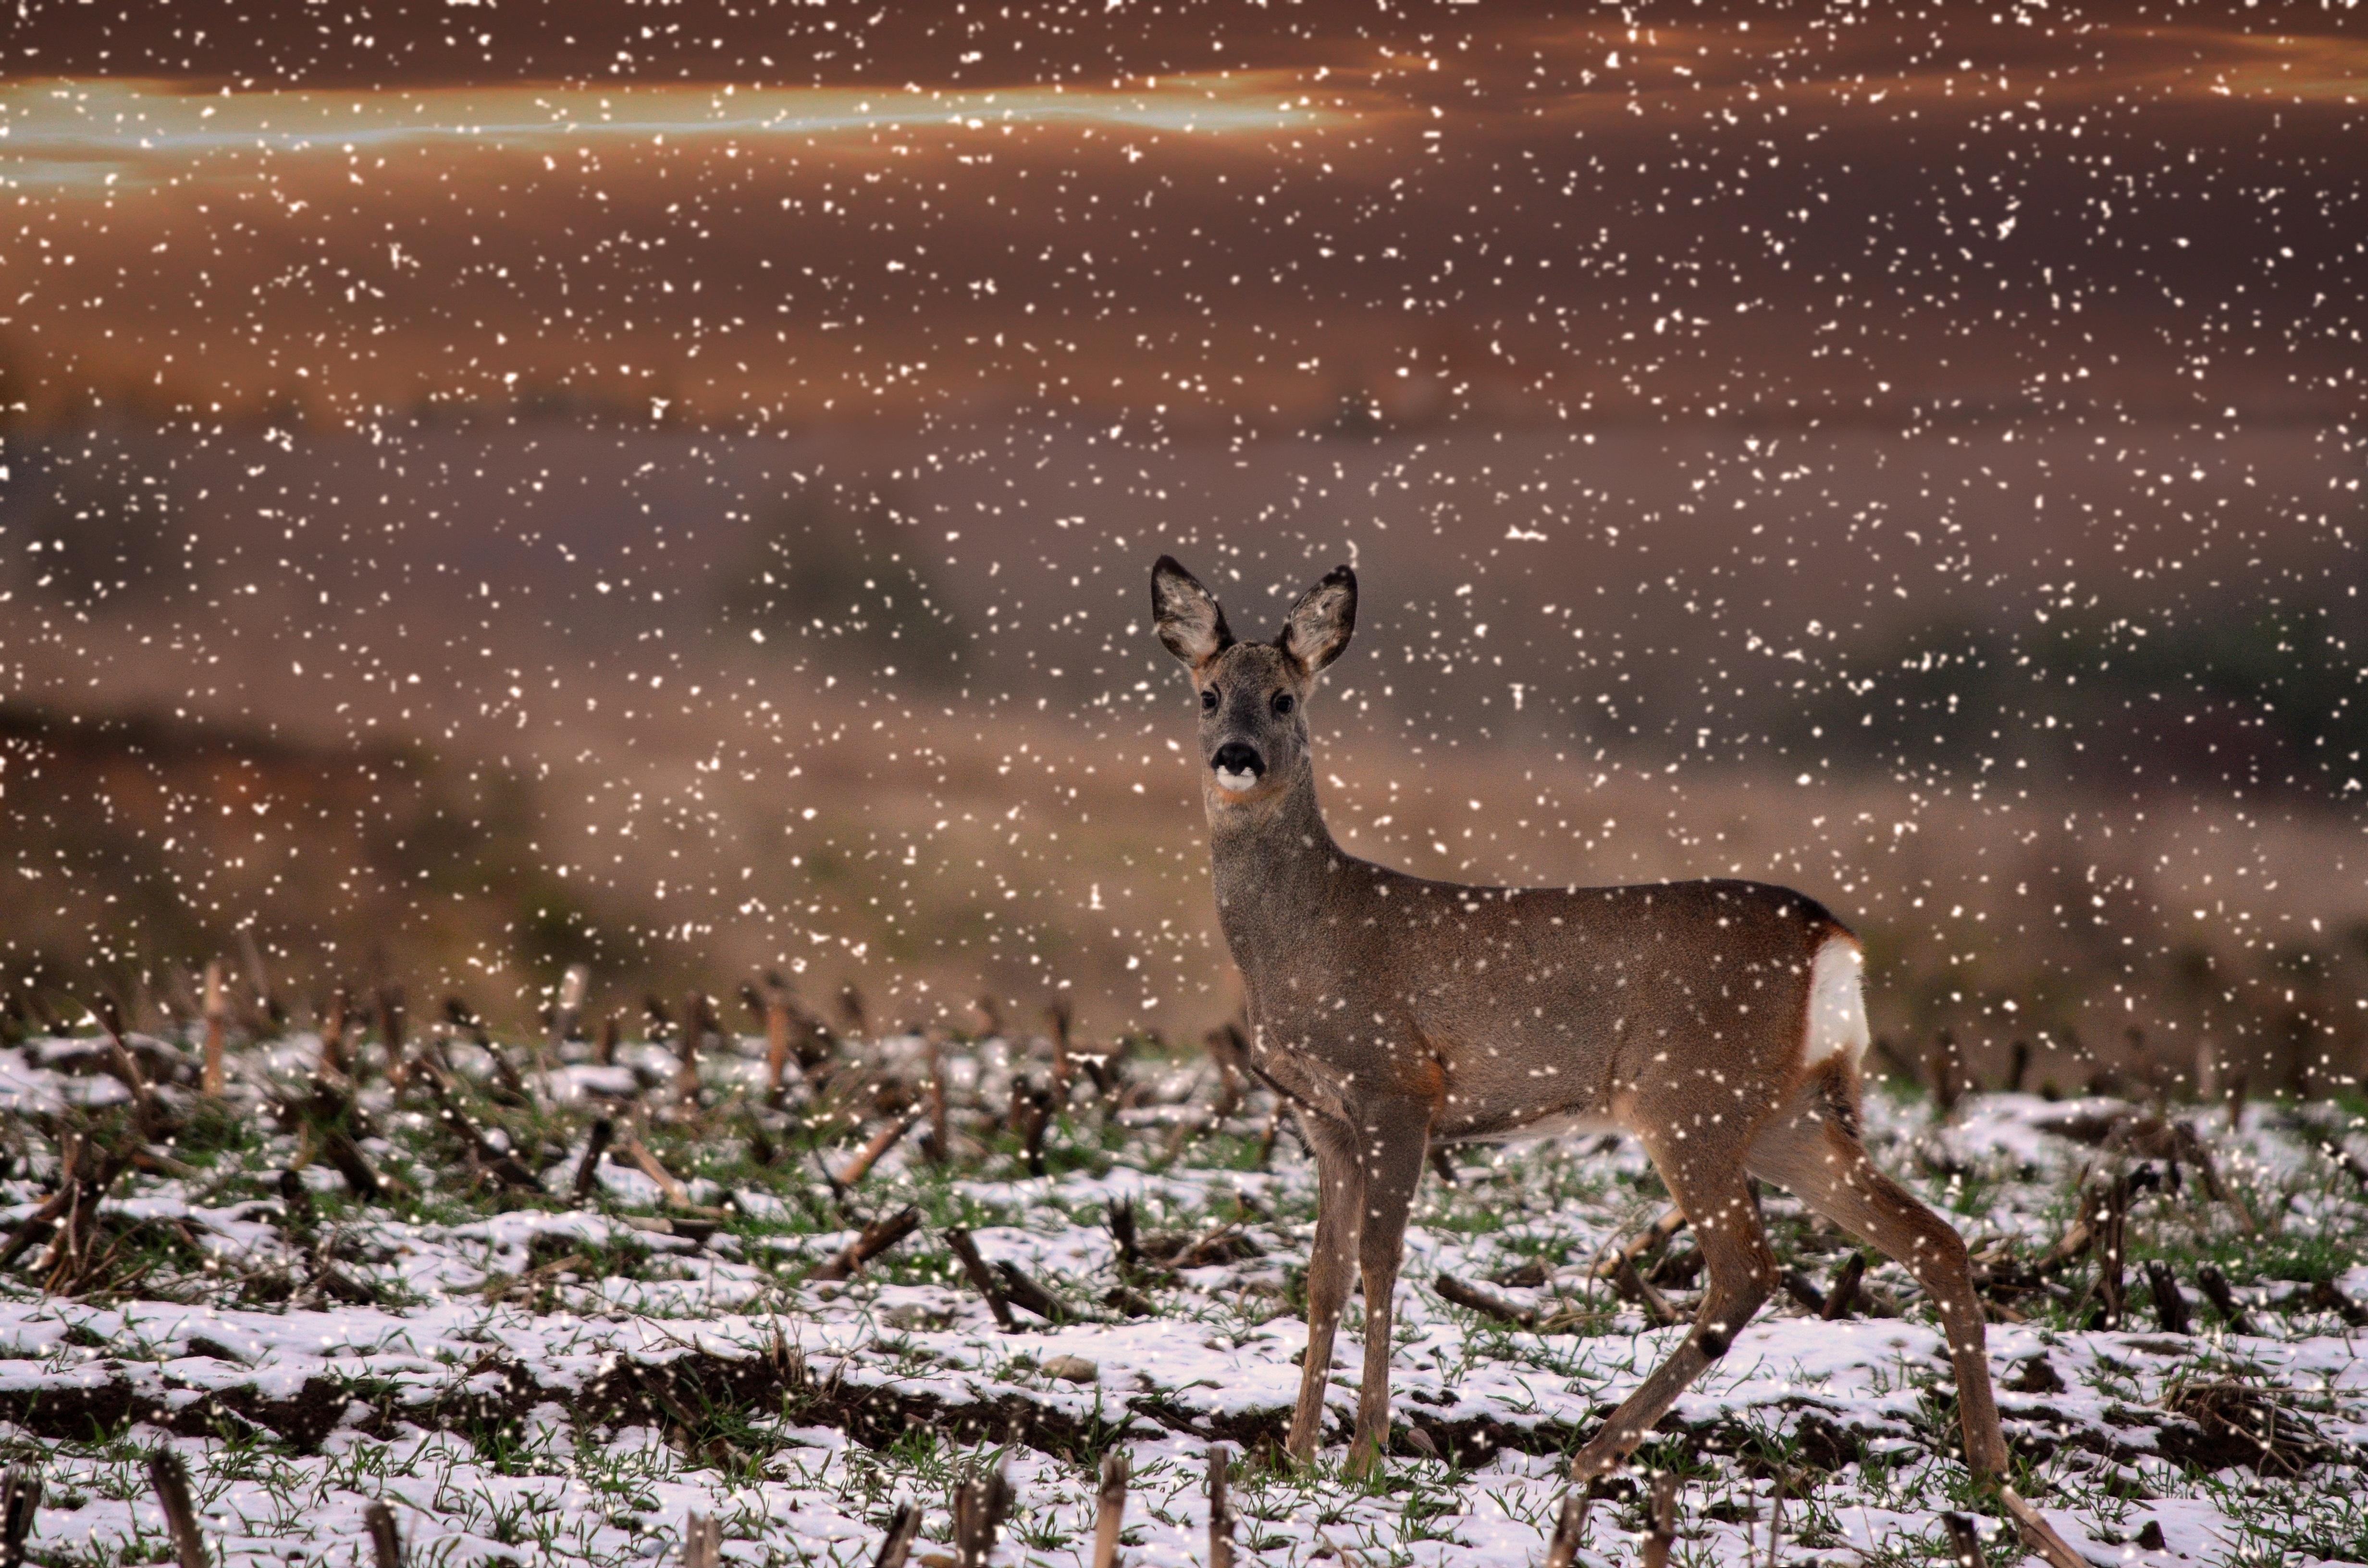
snow, winter, field, wildlife, wild, deer, weather, mammal, fauna, vertebrate, roe deer, snowflakes, red deer, white tailed deer, damm wild